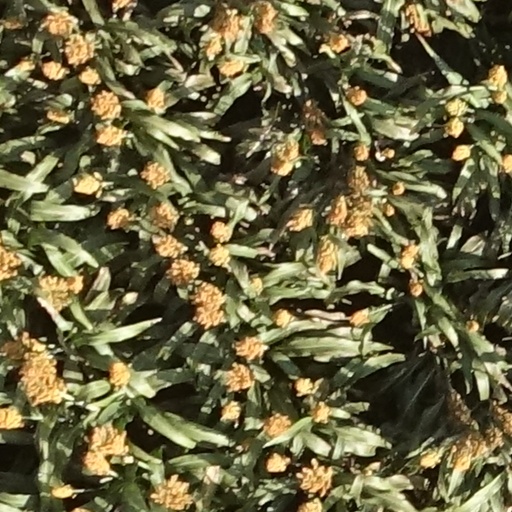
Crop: sorghum